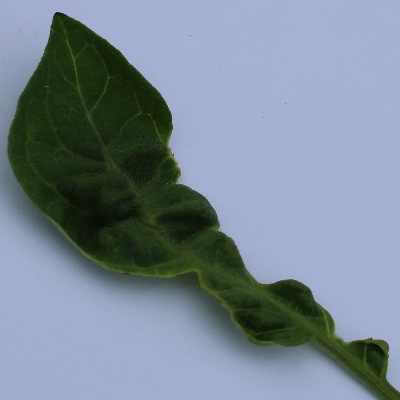
Crop: Tomato
Condition: leaf curl